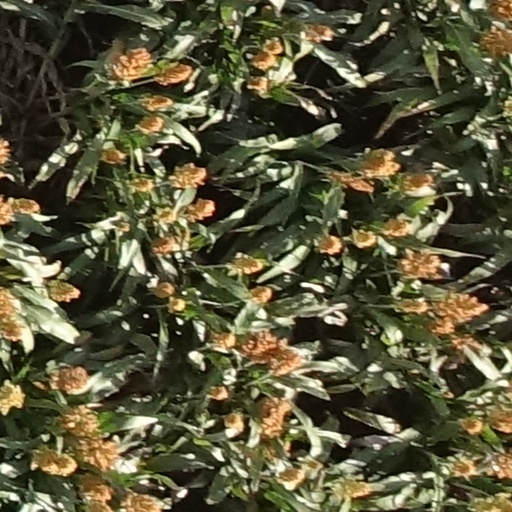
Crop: sorghum